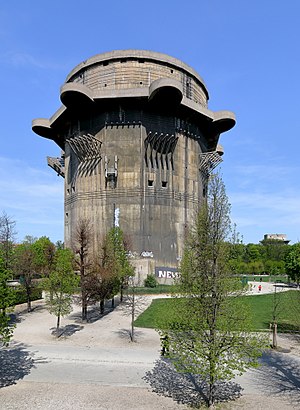
Wien / Historie / Wien under nationalsocialismen
Antiluftskytstårne opført under 2. verdenskrig findes stadig i byen
Wien er hovedstaden i Østrig og samtidig én af landets 9 delstater. Den ligger i den nordøstlige del af landet ved floden Donau og har 1.840.573 indbyggere inden for bystyregrænsen 1.983.836 indbyggere inden for byområdet, hvilket gør det til den 7. største by i den Europæiske Union.